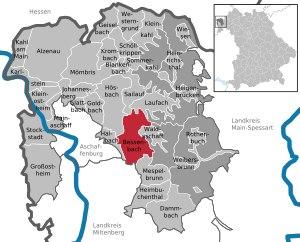
Bessenbach est une commune allemande de Bavière, située dans l'arrondissement d'Aschaffenbourg et le district de Basse-Franconie.